Emma Gaggiotti Richards

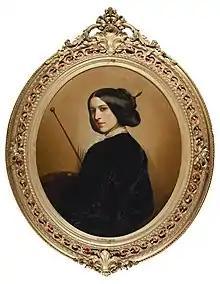

Emma Gaggiotti Richards (1825 – 1912) was an Italian painter who was active in the United Kingdom. She completed five paintings for Queen Victoria and Prince Albert.